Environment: real
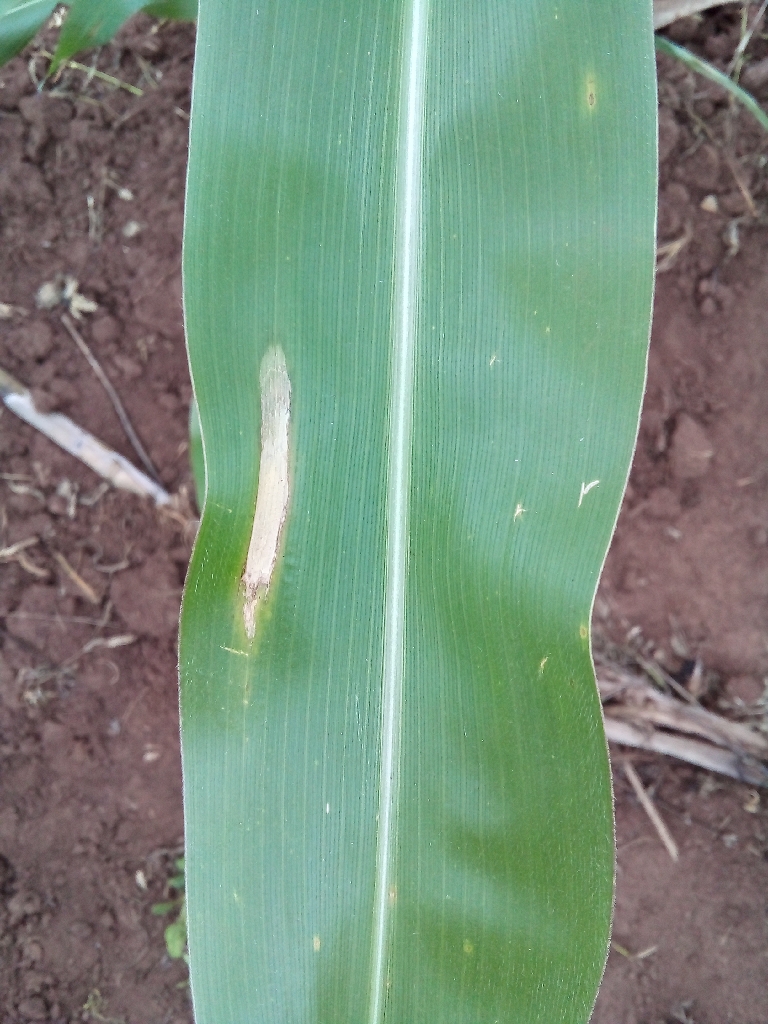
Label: northern_corn_leaf_blight